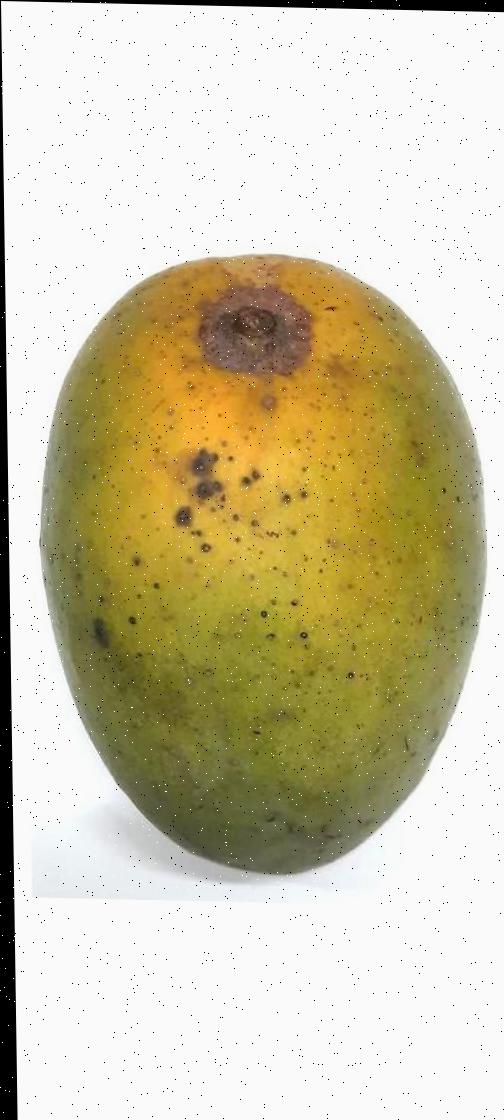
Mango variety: Himsagor